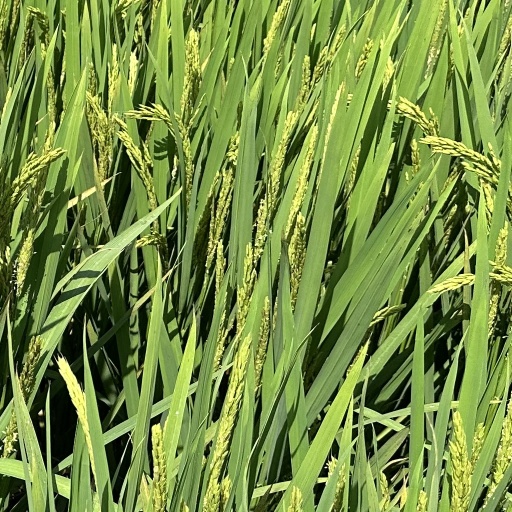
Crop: rice